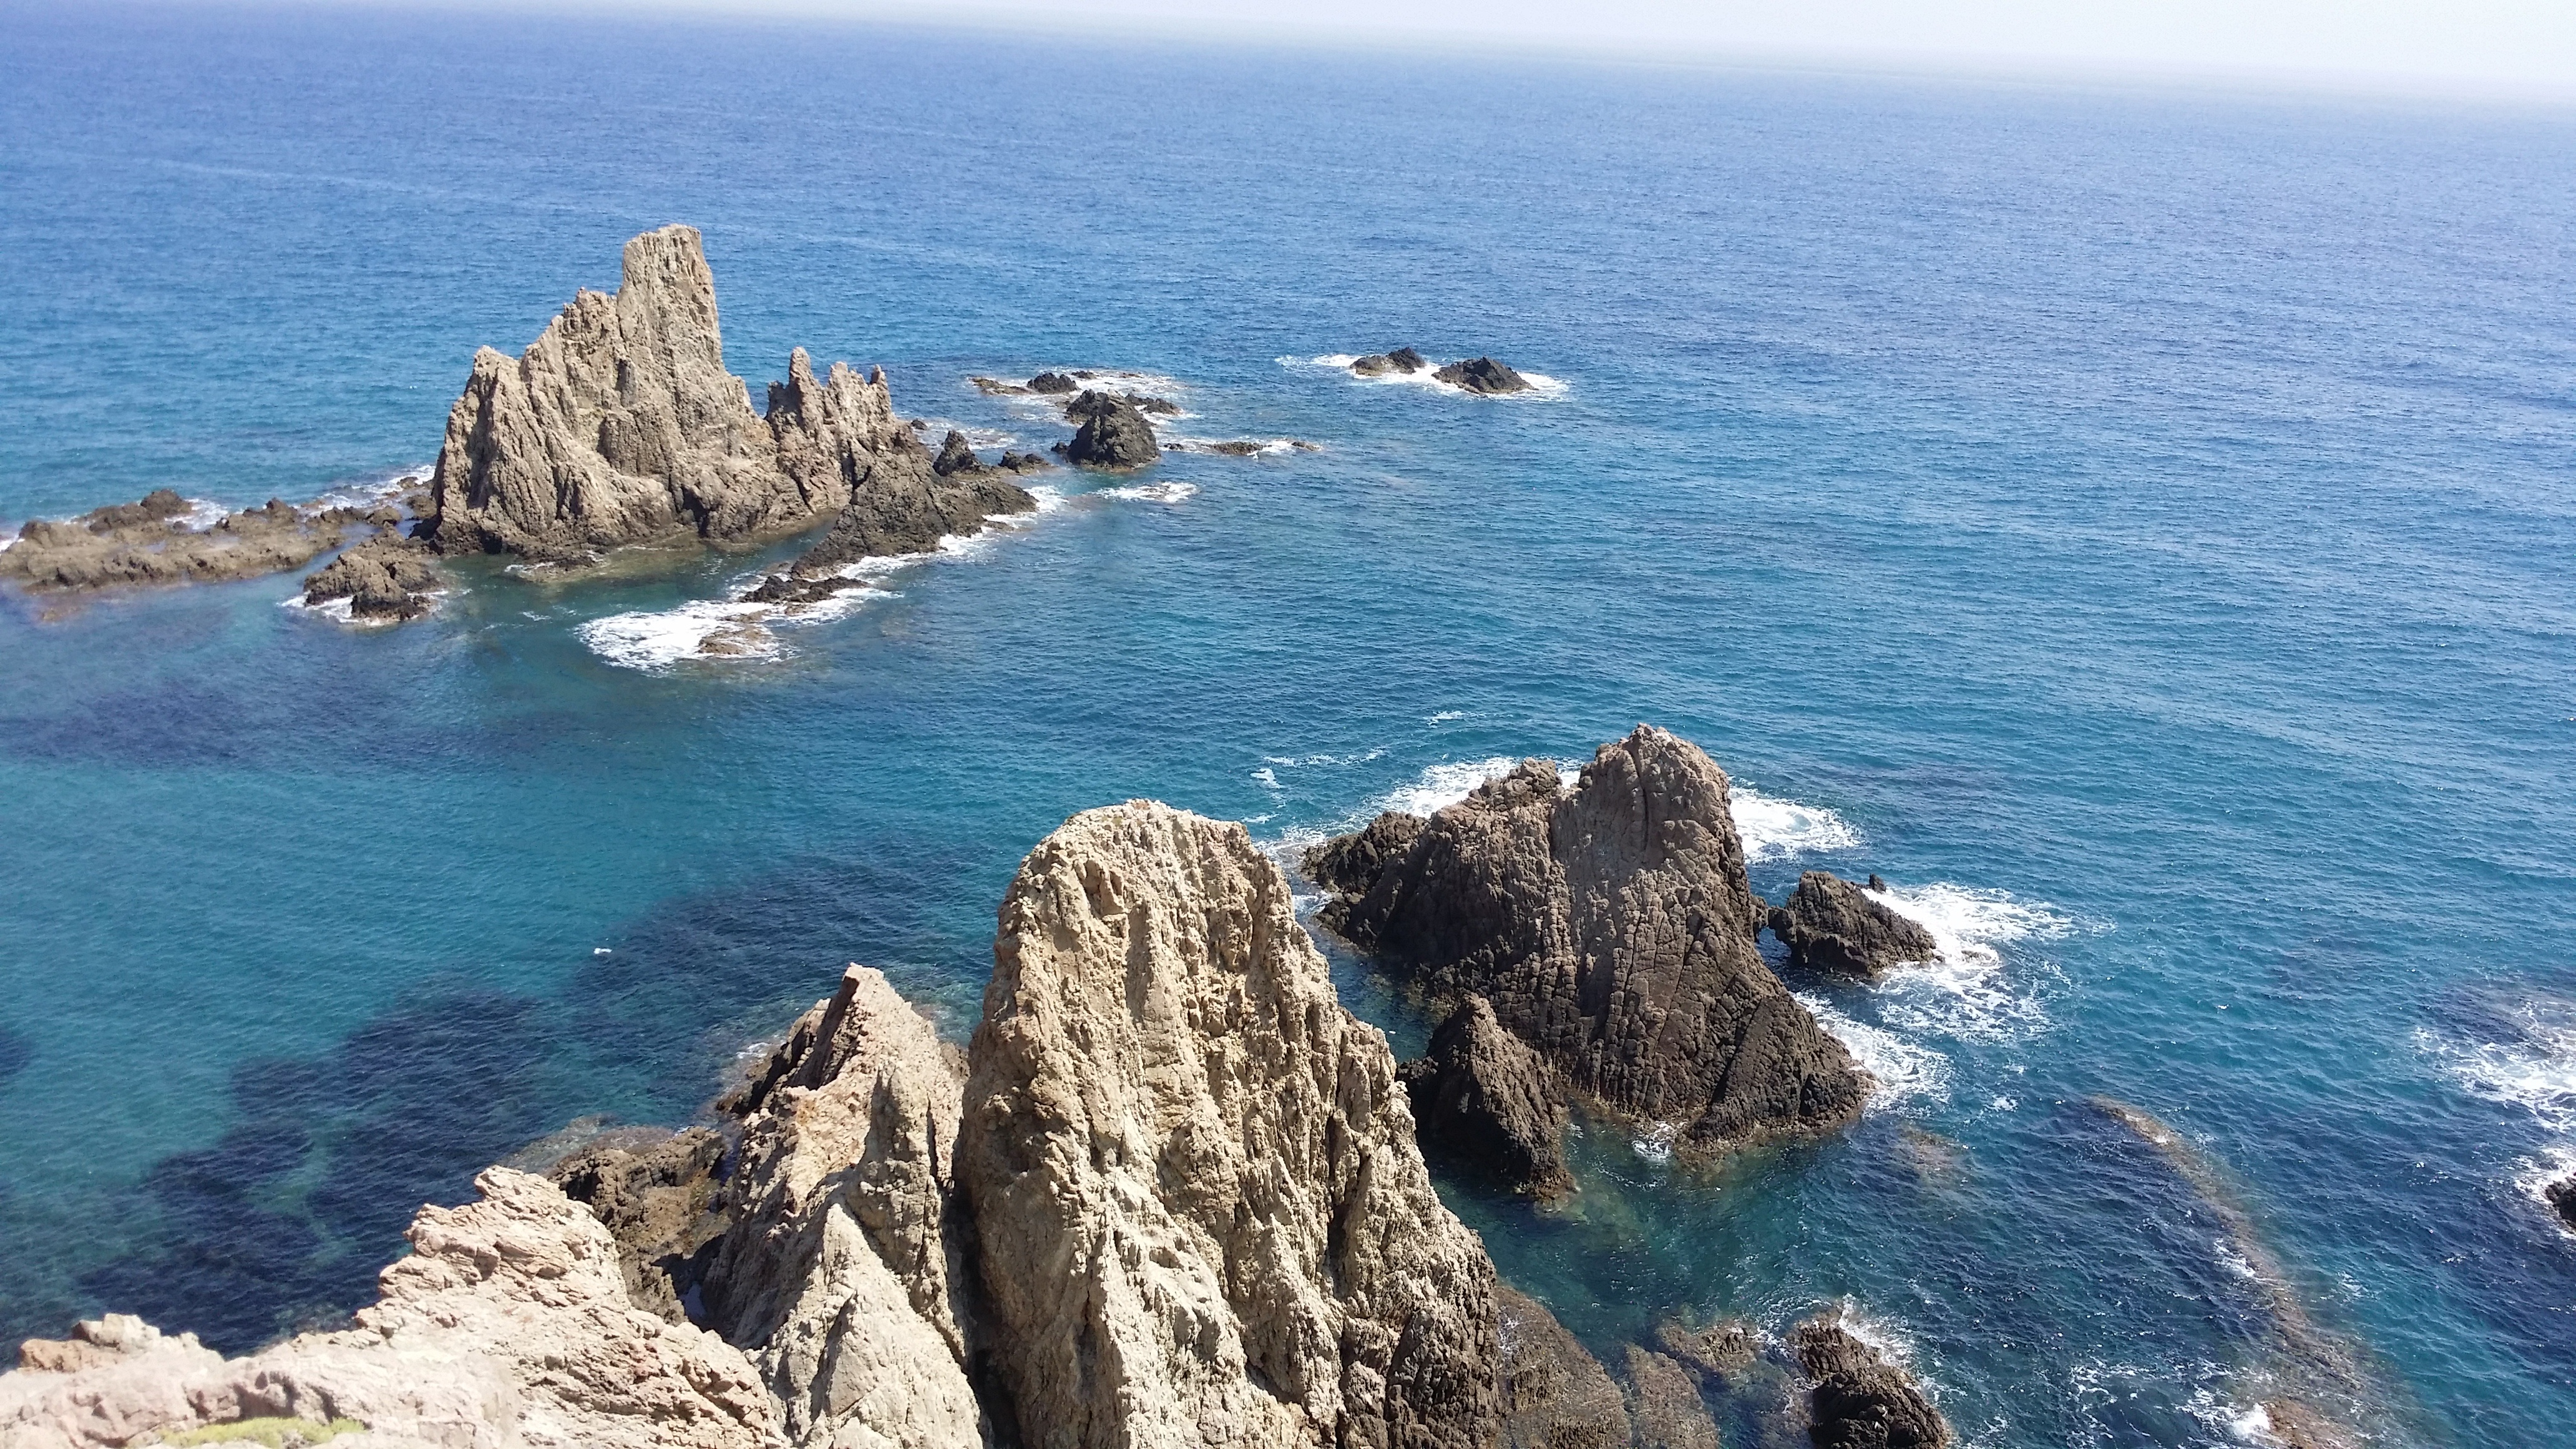
beach, sea, coast, rock, ocean, sun, shore, wave, vacation, cliff, cove, tower, holiday, bay, stack, terrain, landscapes, cape, islet, wind wave, promontory